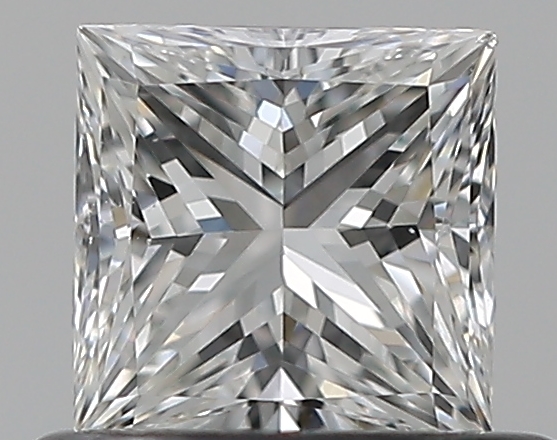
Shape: princess
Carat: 0.5
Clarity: VS2
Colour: F
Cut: EX
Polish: EX
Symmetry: VG
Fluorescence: F
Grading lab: GIA
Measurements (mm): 4.42 x 4.4 x 3.22